Erich Mielke

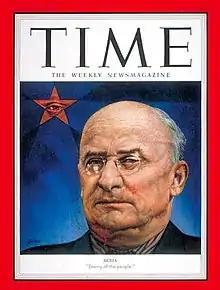
Lavrenty Beria on "Time" cover, 20 July 1953.

Although Moscow's German Communist community was decimated during Joseph Stalin's Great Purge, Mielke survived and was promoted.